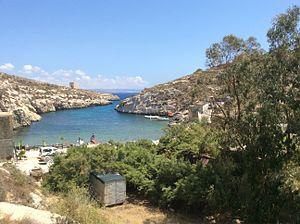
Mġarr ix-Xini, est une baie proche de Sannat sur l'île maltaise de Gozo. Elle se trouve à la fin d'une gorge à l'ouest du port de Mġarr, et à l'est de Ix-Xlendi, accessible depuis Sannat de la même façon que pour le village proche de Xewkija.